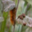
Label: caterpillar